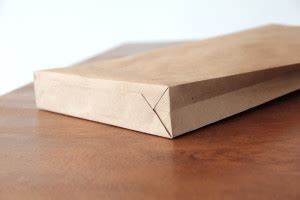
Waste category: paper